Dendrobium

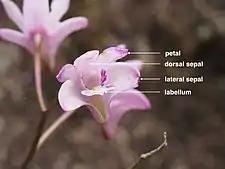
Labelled diagram of "Dendrobium kingianum"

"Dendrobium" species are mostly epiphytic, or lithophytic although a few species are terrestrial. They are sympodial herbs with cylindrical roots usually arising from the base of a pseudobulb. The pseudobulbs, when present, are hard, sometimes cane-like, cylindrical or cone-shaped and more or less covered with the bases of the leaves. There are from one to many leaves arranged in two ranks, the leaves varying in shape from linear to oblong, sometimes cylindrical but never channelled or grooved. They are usually much longer than wide and last for only a single season.